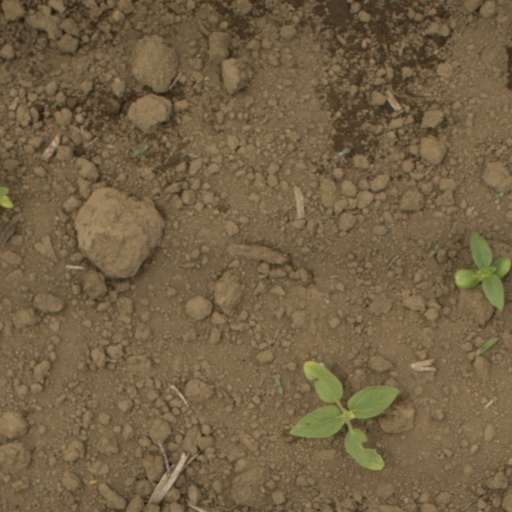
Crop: Jerusalem artichoke